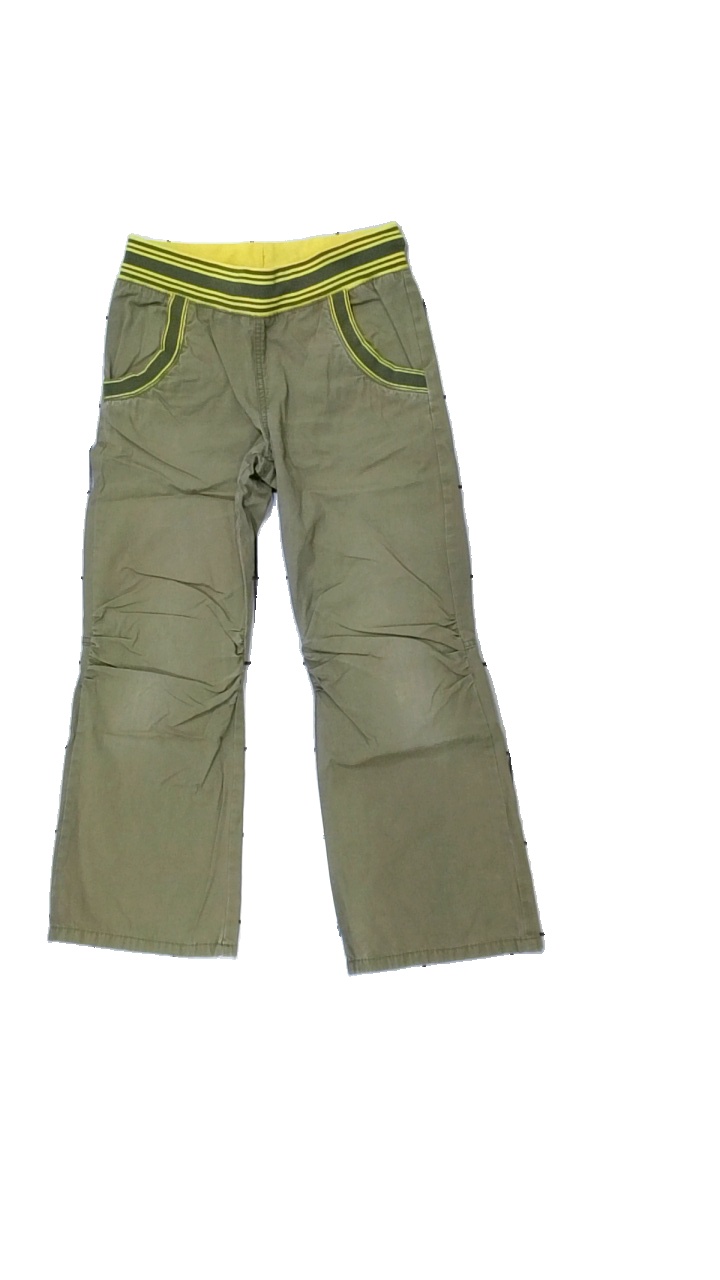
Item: Trousers (Children)
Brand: Logg (h&m)
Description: gröna byxor
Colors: Green, Yellow
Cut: Regular
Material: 100% cotton
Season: All
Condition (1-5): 5
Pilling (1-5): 5
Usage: Reuse
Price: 50-100